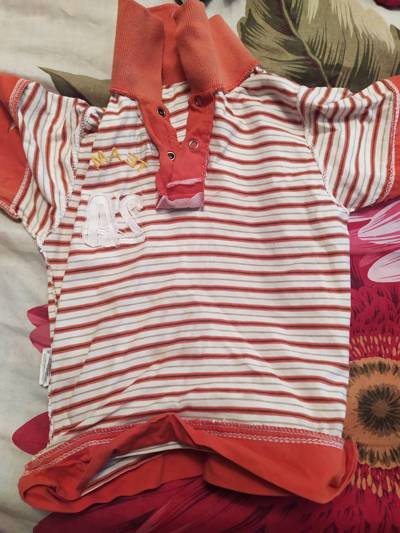
Waste category: clothes